Víctor Sánchez (footballer, born 1987)

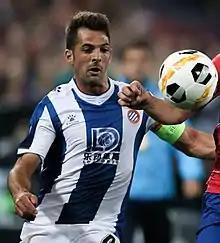
Sánchez playing for Espanyol in 2019

Víctor Sánchez Mata (born 8 September 1987) is a Spanish former professional footballer. A versatile player, he could act as central or defensive midfielder, and was also adaptable to all the defensive positions.